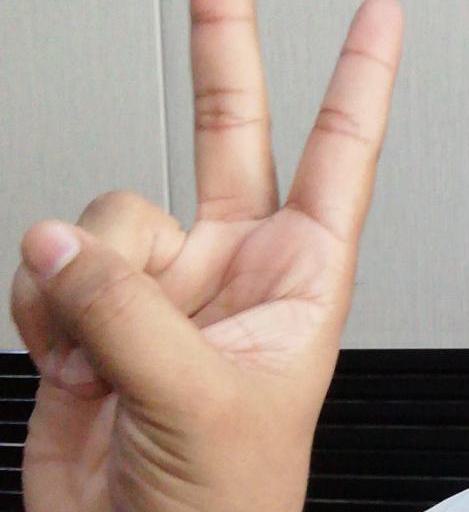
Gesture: peace